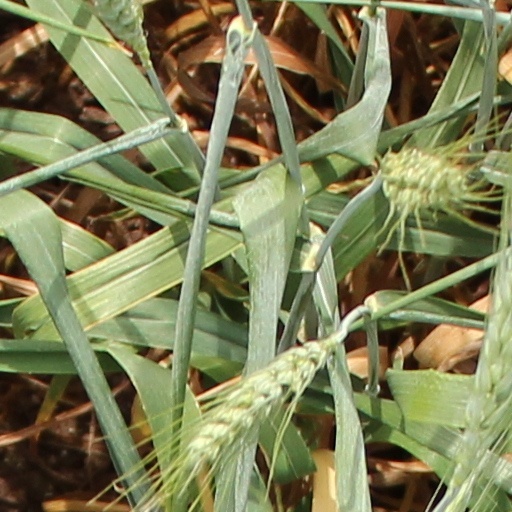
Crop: wheat